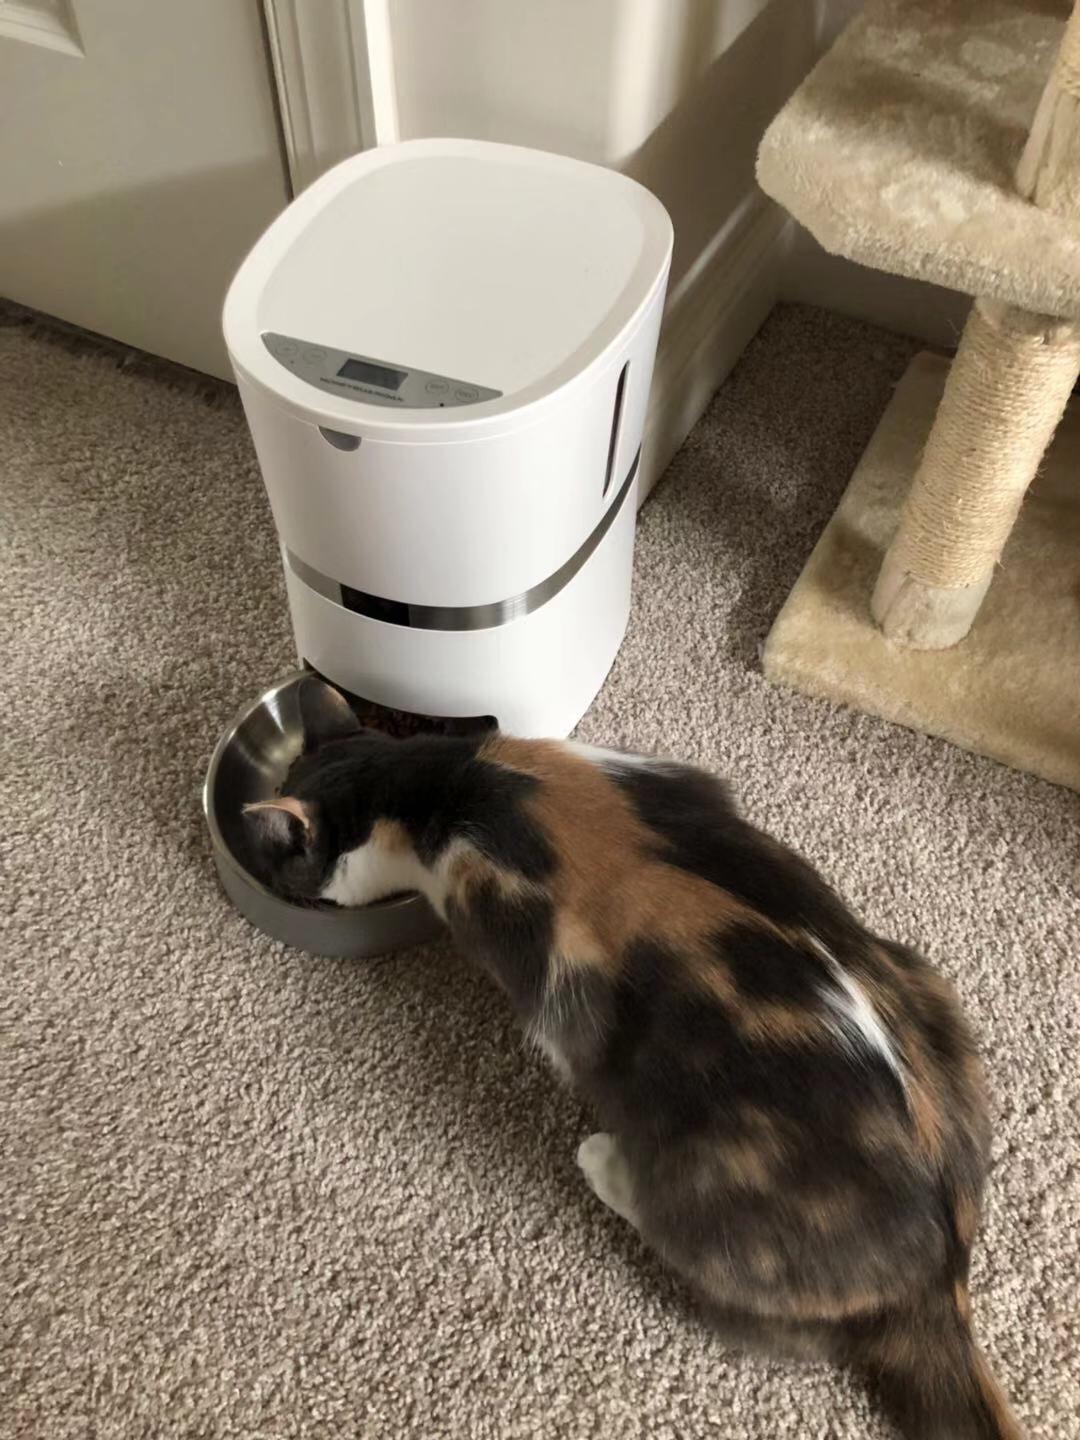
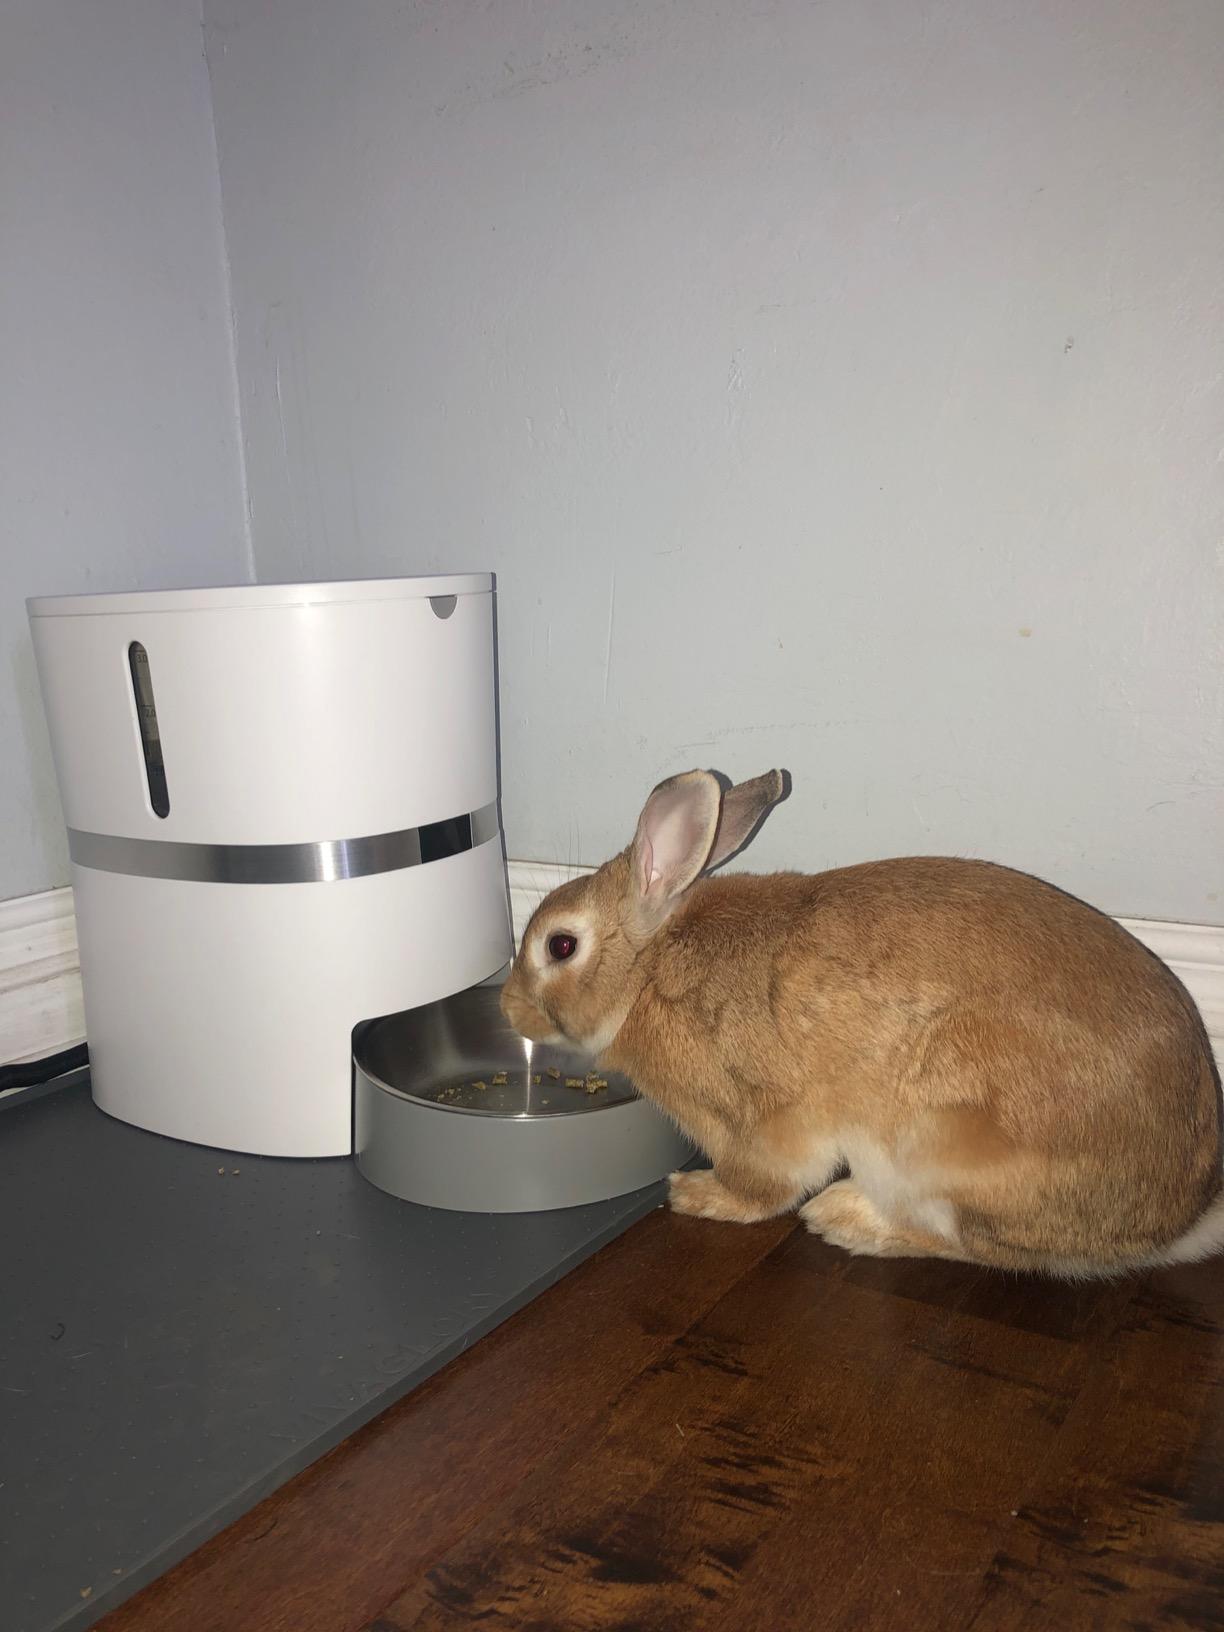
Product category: items_feeder
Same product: yes